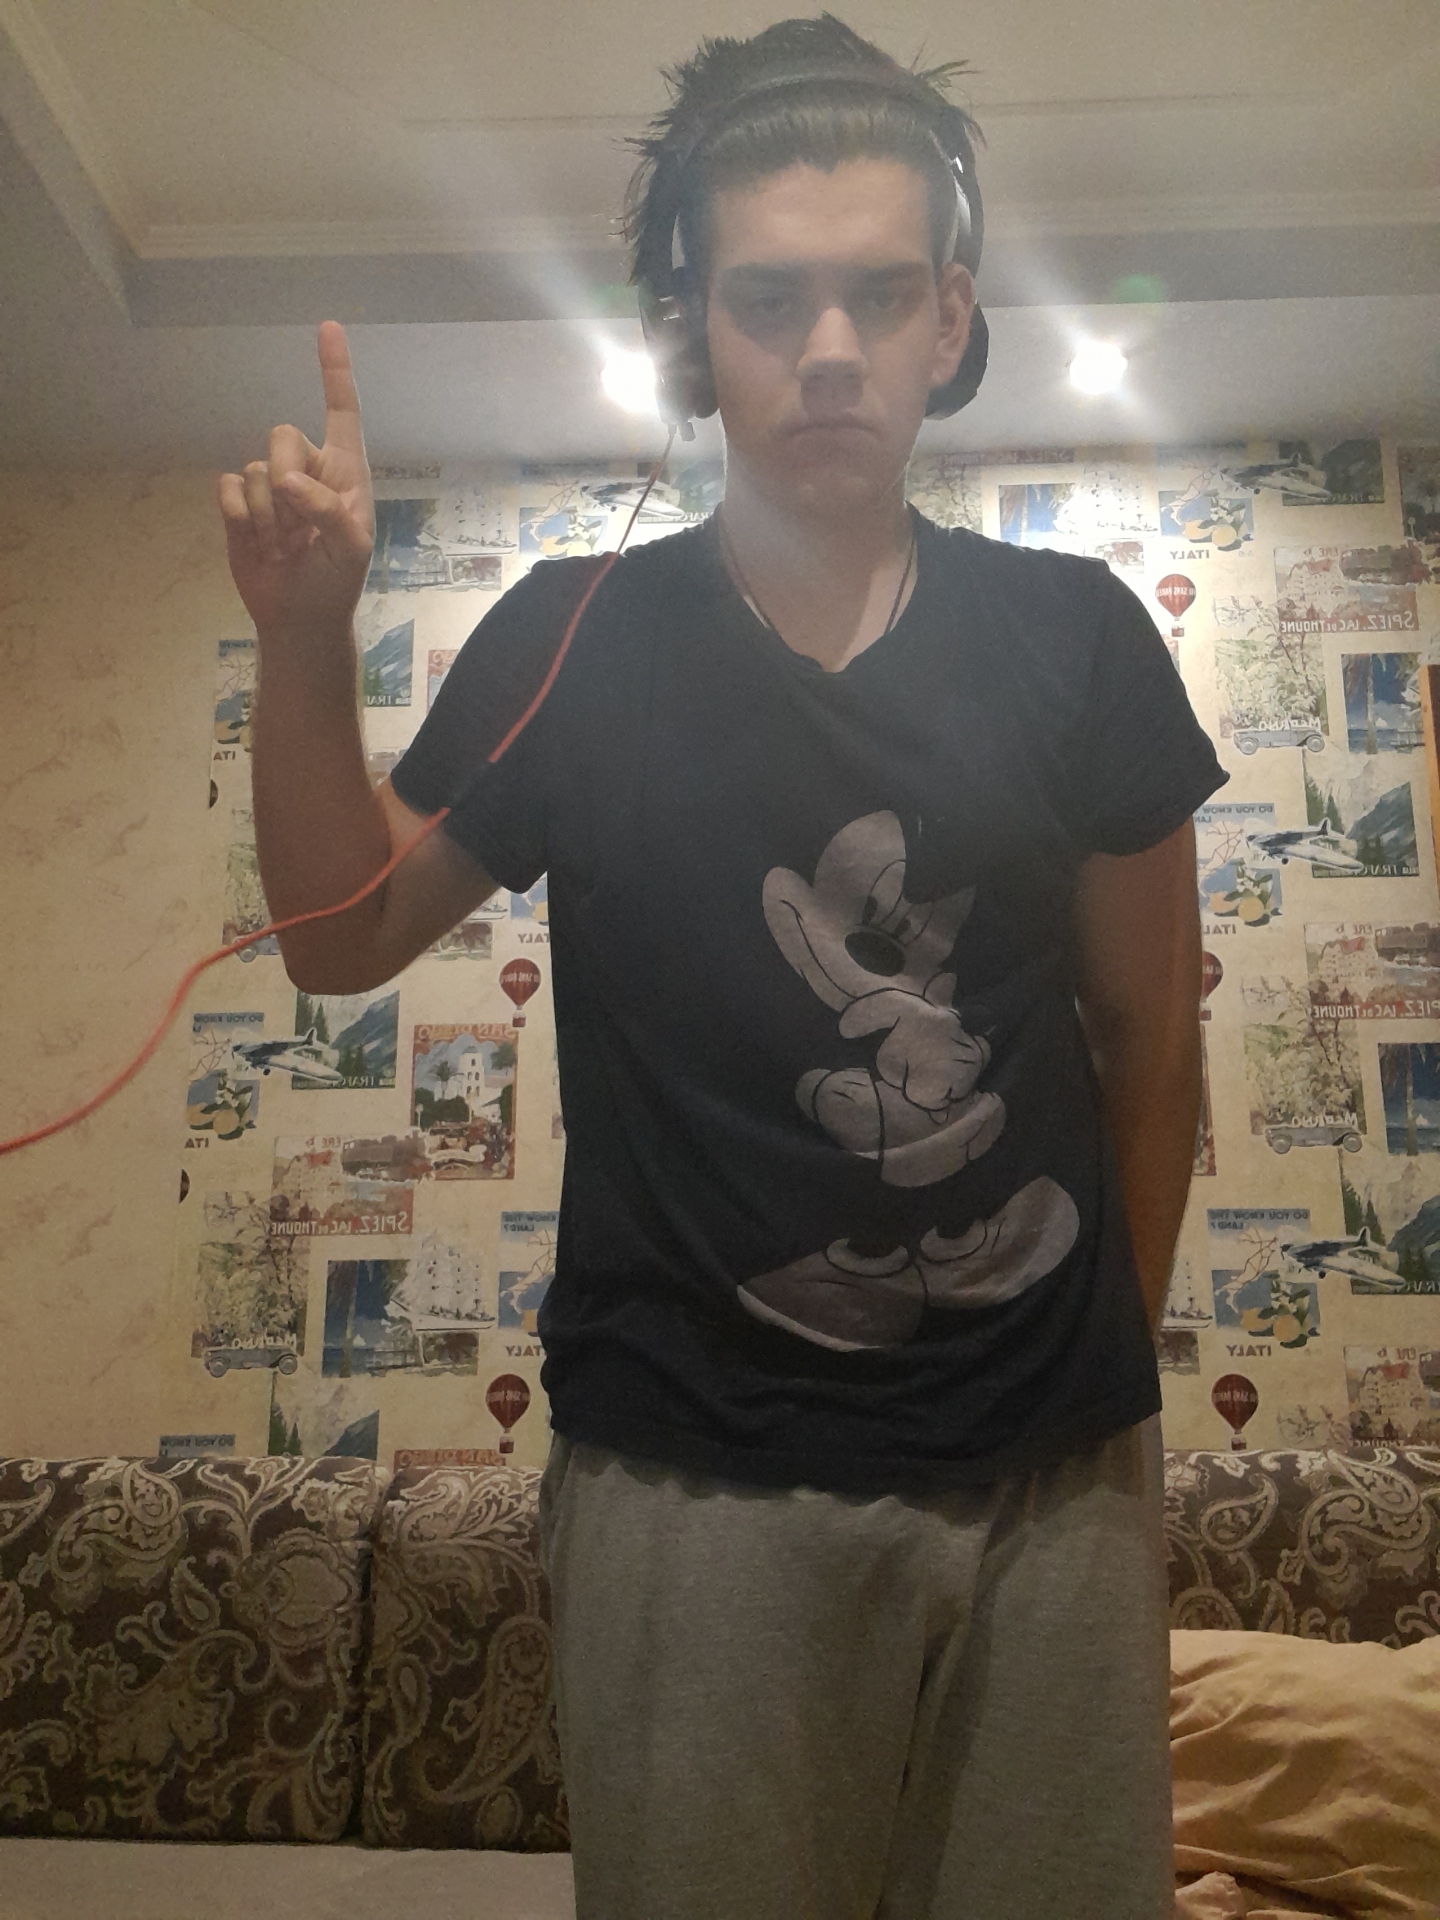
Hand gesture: one